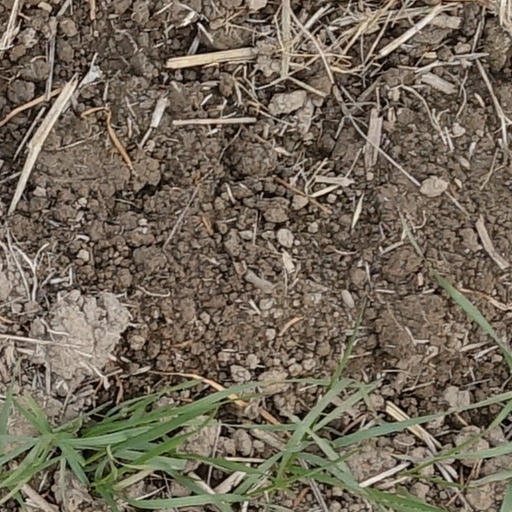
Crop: wheat